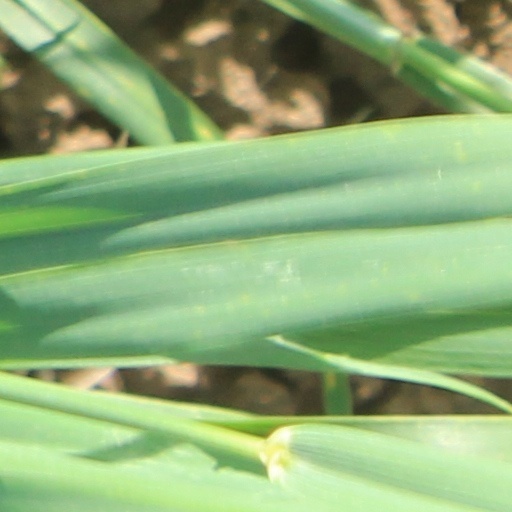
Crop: wheat